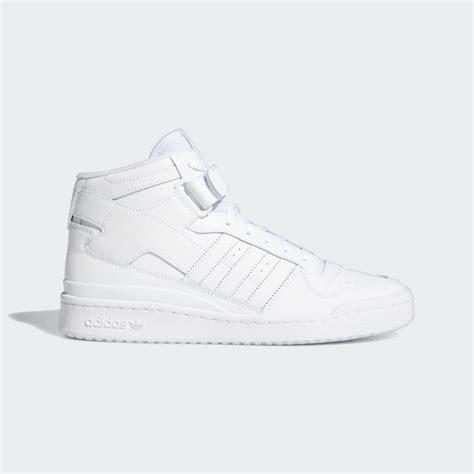
Brand: Adidas
Model: Forum Mid